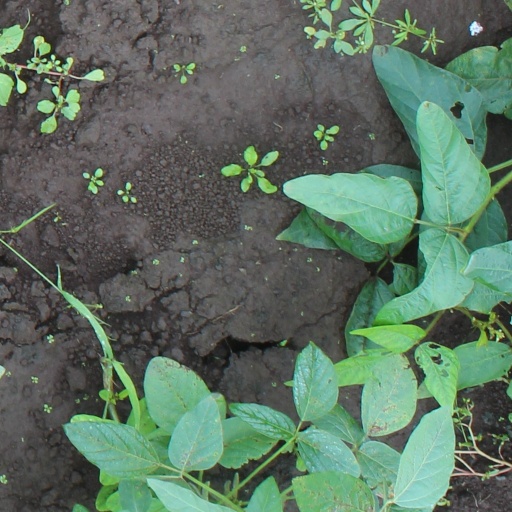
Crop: soybean